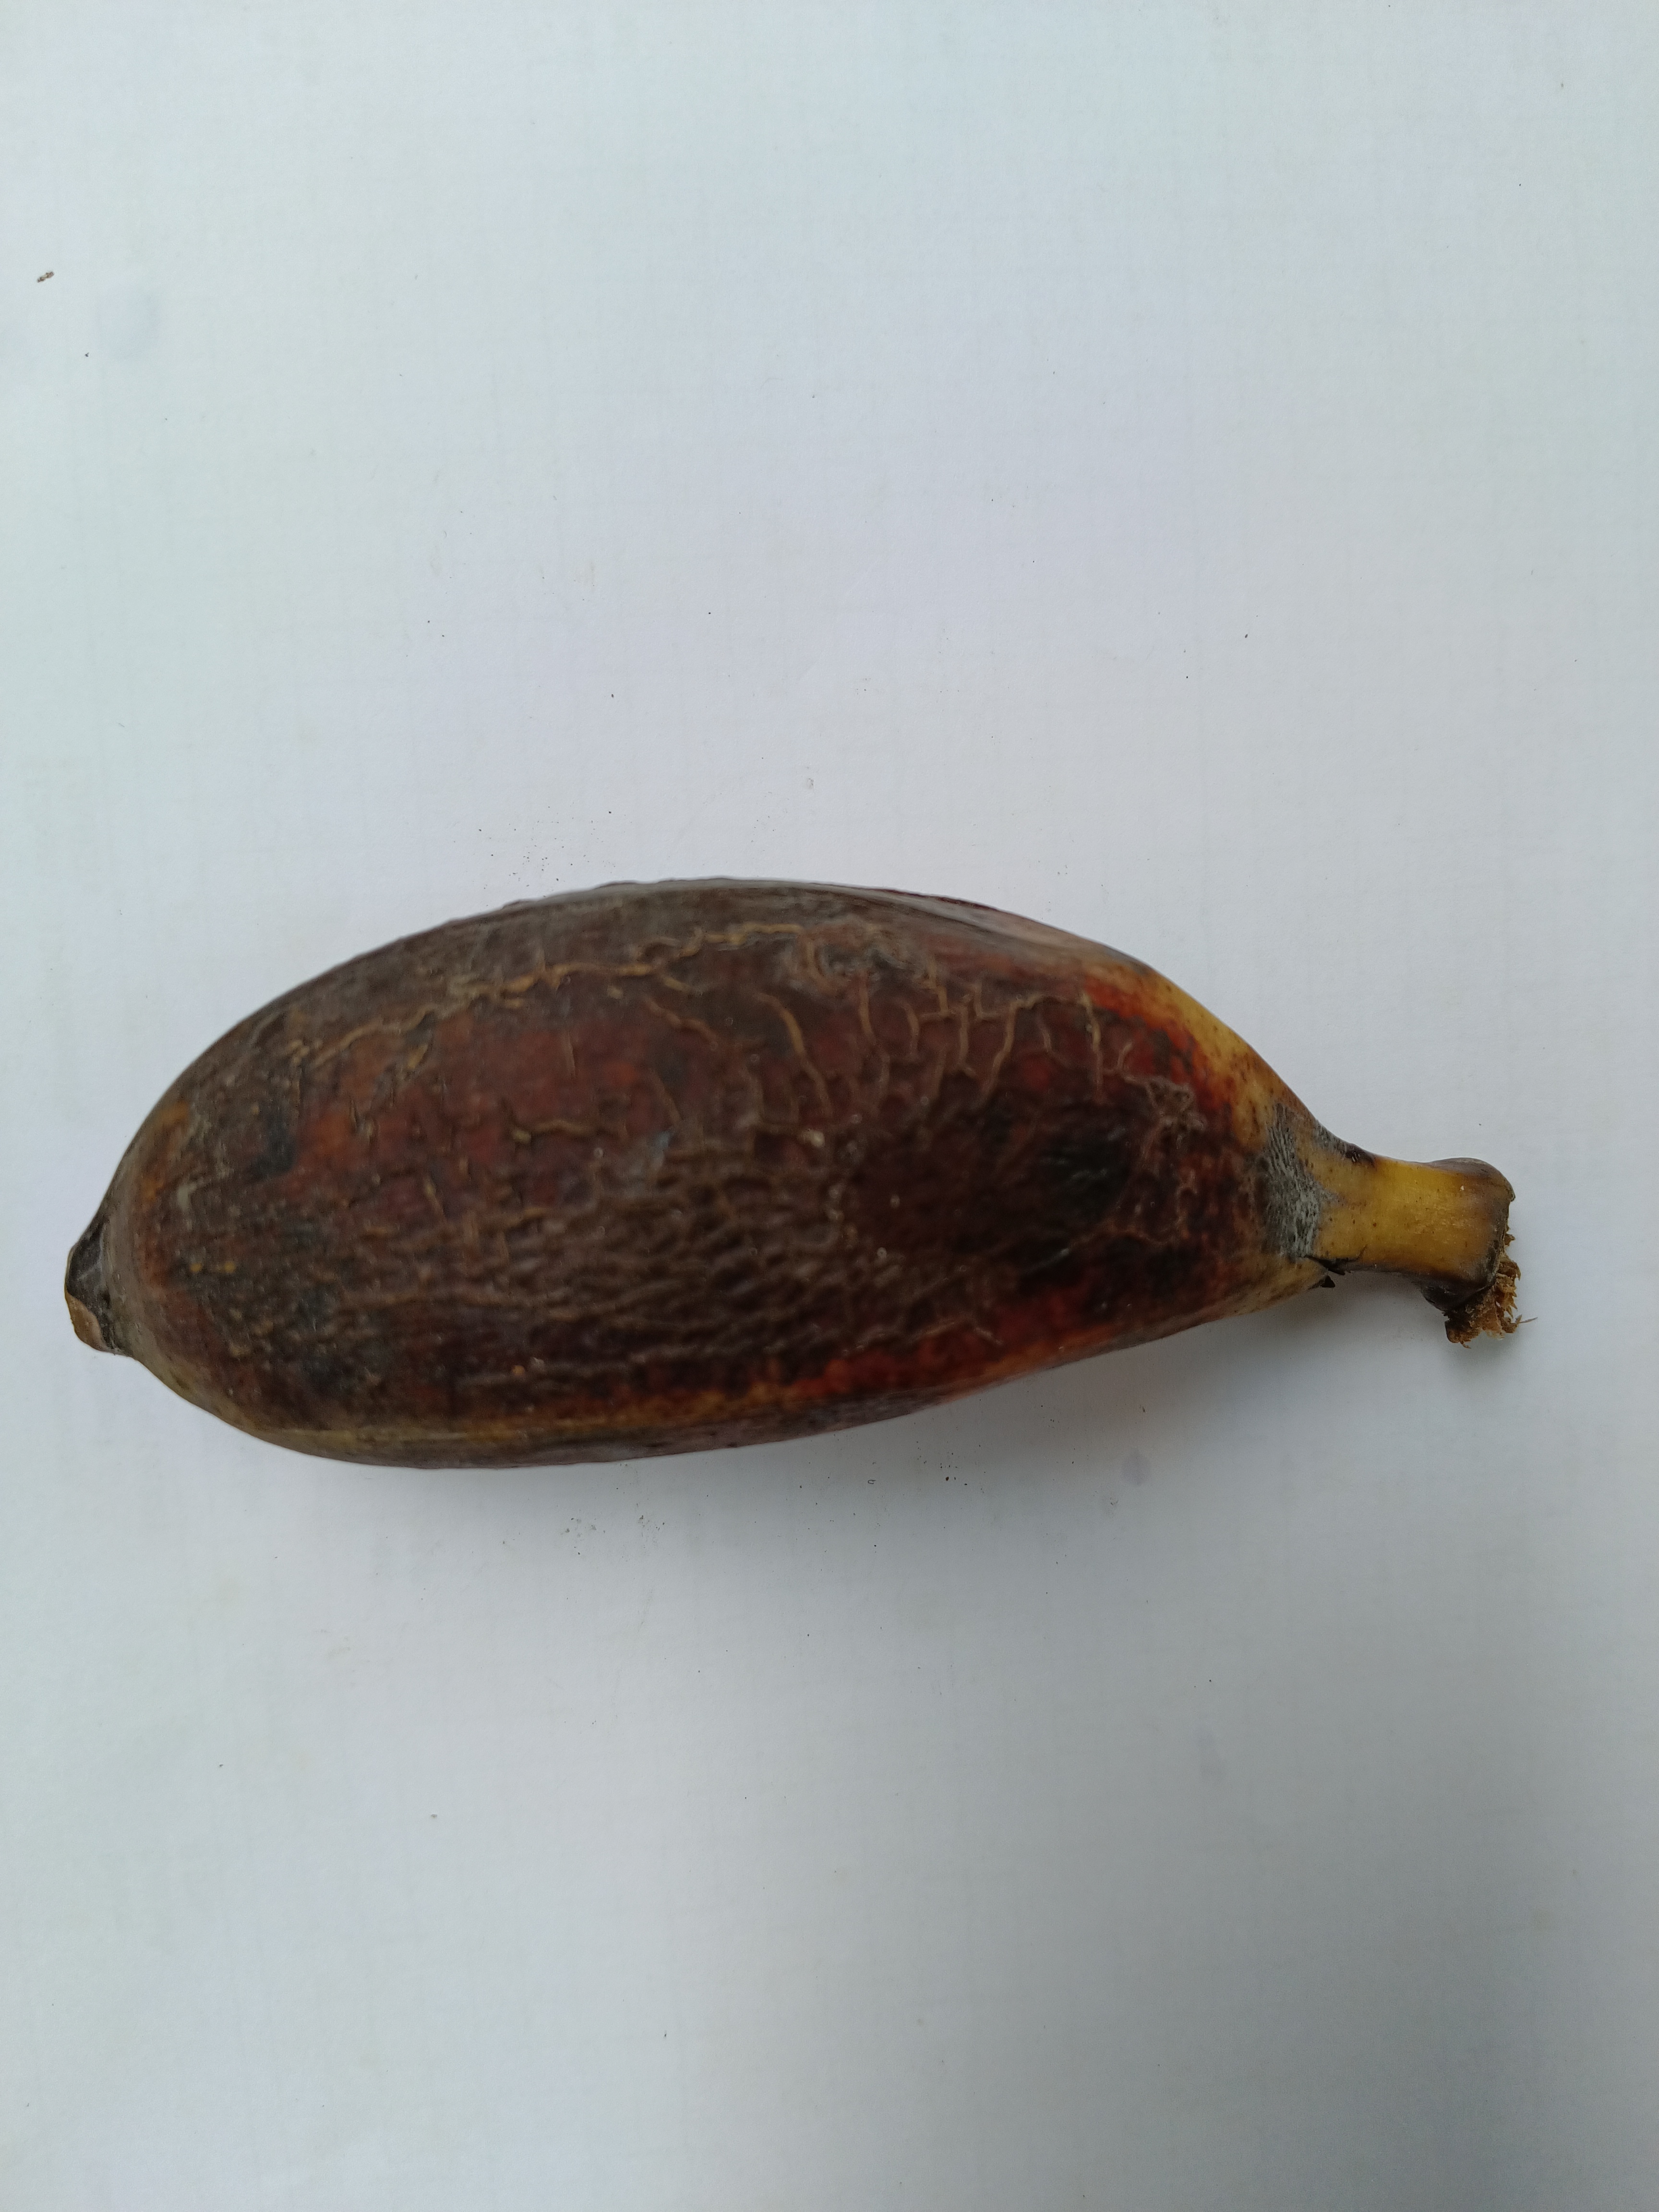
Banana variety: Bichi